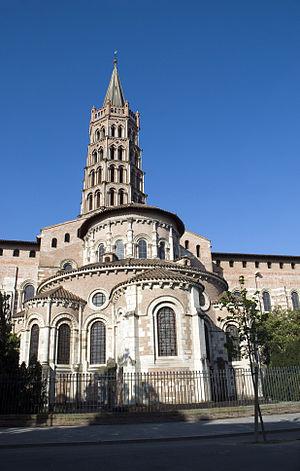
Chevet roman de la Basilique Saint-Sernin (Toulouse)